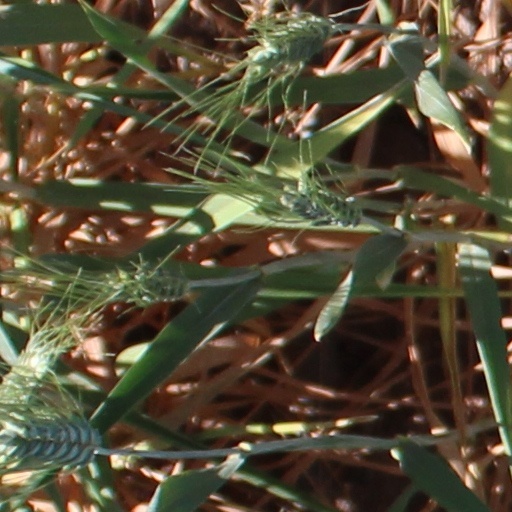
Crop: wheat